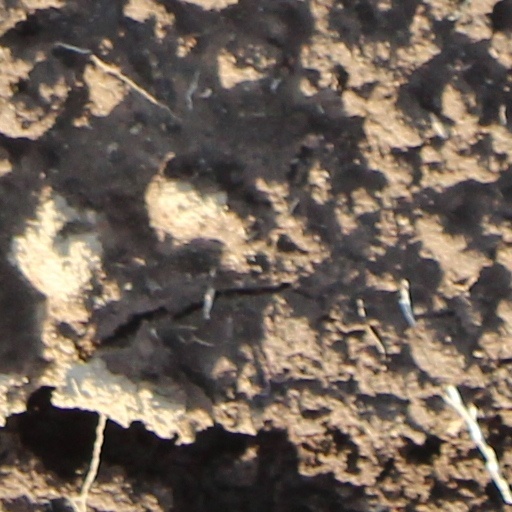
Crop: wheat